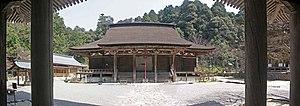
Le Saimyō-ji, Kotō-sanzan Saimyōji ou encore Ryūōzan Saimyōji, est un temple bouddhique du bourg de Kōra, dans la préfecture de Shiga, au Japon. Lieu de culte de l'école Tendai, fondé au début du IXᵉ siècle, selon la volonté du cinquante-quatrième empereur du Japon, et dédié au bouddha de la médecine : Yakushi Nyorai, ce complexe architectural bouddhique comprend quelques trésors nationaux et un parc, classé site historique, lieu de beauté pittoresque et monument naturel du Japon. Ce dernier, peuplé de diverses espèces d'arbustes et d'arbres à fleurs, se pare de couleurs et accueille de nombreux visiteurs dès le réveil de la nature au printemps et jusqu'aux premiers froids de l'hiver.